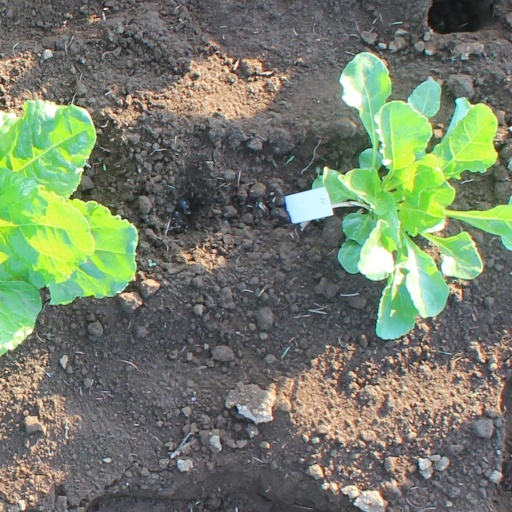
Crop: sugar beet